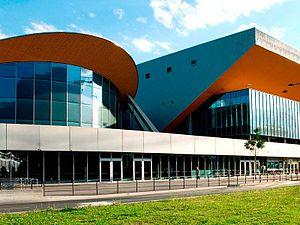
L'Olympiaworld Innsbruck est un complexe sportif situé à Innsbruck en Autriche.
La Tiroler Wasserkraft Arena est une patinoire située à Innsbruck en Autriche. Elle fait partie du complexe OlympiaWorld Innsbruck.